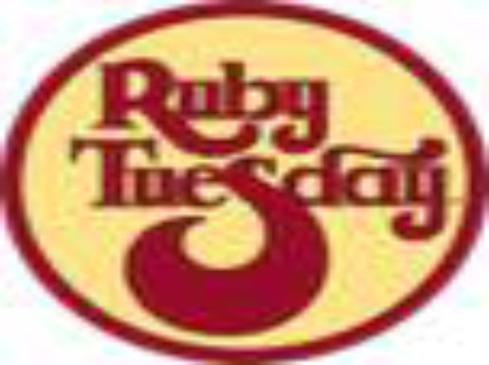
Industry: Food